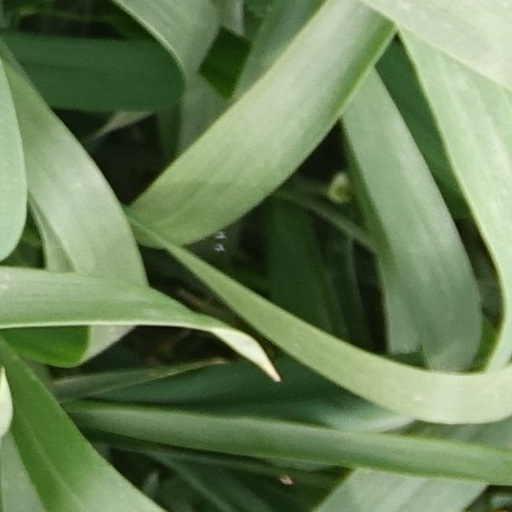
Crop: wheat